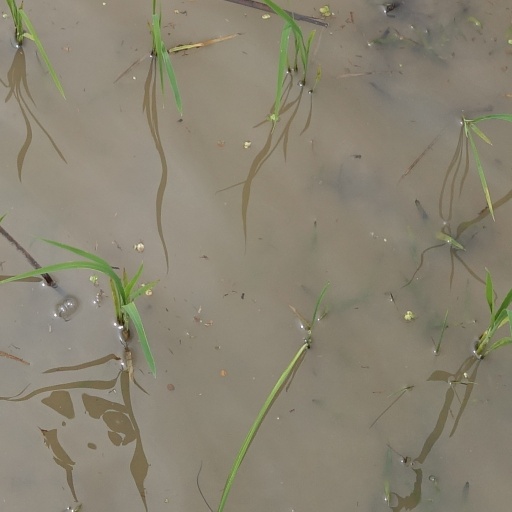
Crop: rice